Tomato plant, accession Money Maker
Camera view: bottom (45 deg); turntable rotation: 120 degrees
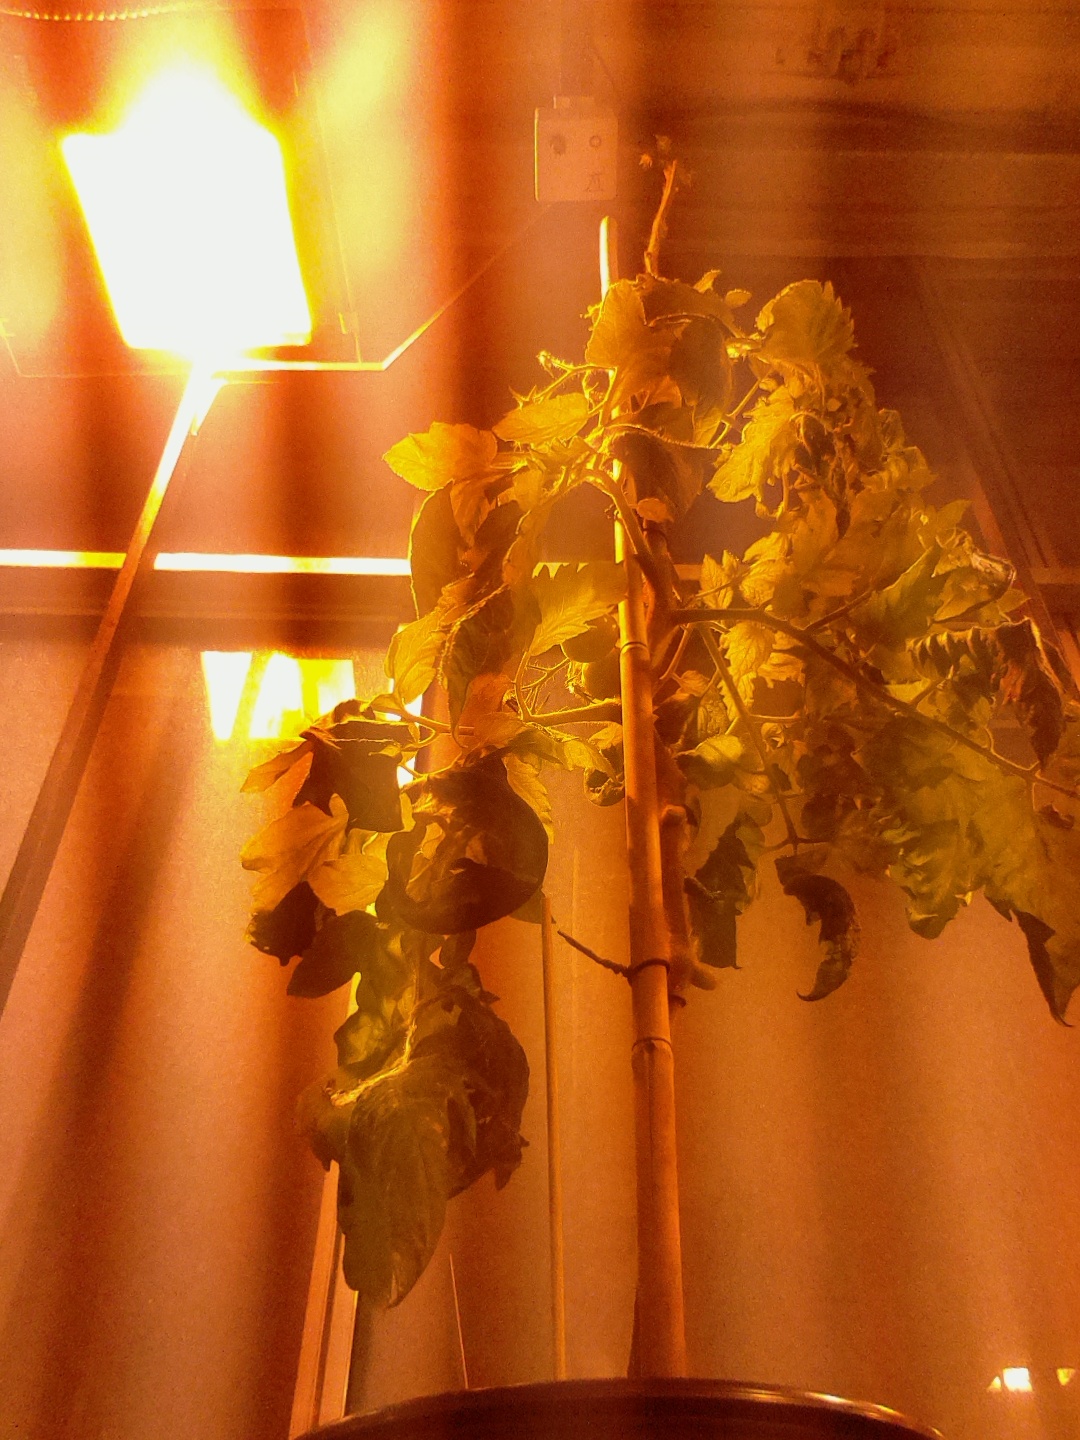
BBCH growth stage 75: 50%-60% of final fruit size